Concept-Oriented Reading Instruction

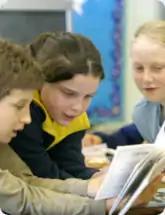

CORI investigated the motivations, cognitive competencies, and instructional support needed to increase reading comprehension and engagement of middle school students in science concepts (ecology) and social studies (U.S. Civil War) through the Reading Engagement for Adolescent Learning (REAL) Project. Reading comprehension strategies included: activating background knowledge, questioning, summarizing, inferencing, and concept mapping. Intrinsic motivations included involvement, challenge, curiosity, social interactions, and the teaching of concepts and inquiry skills. Books, educational videos, websites, and other supplemental materials were used to aid students’ learning and teachers’ instruction.